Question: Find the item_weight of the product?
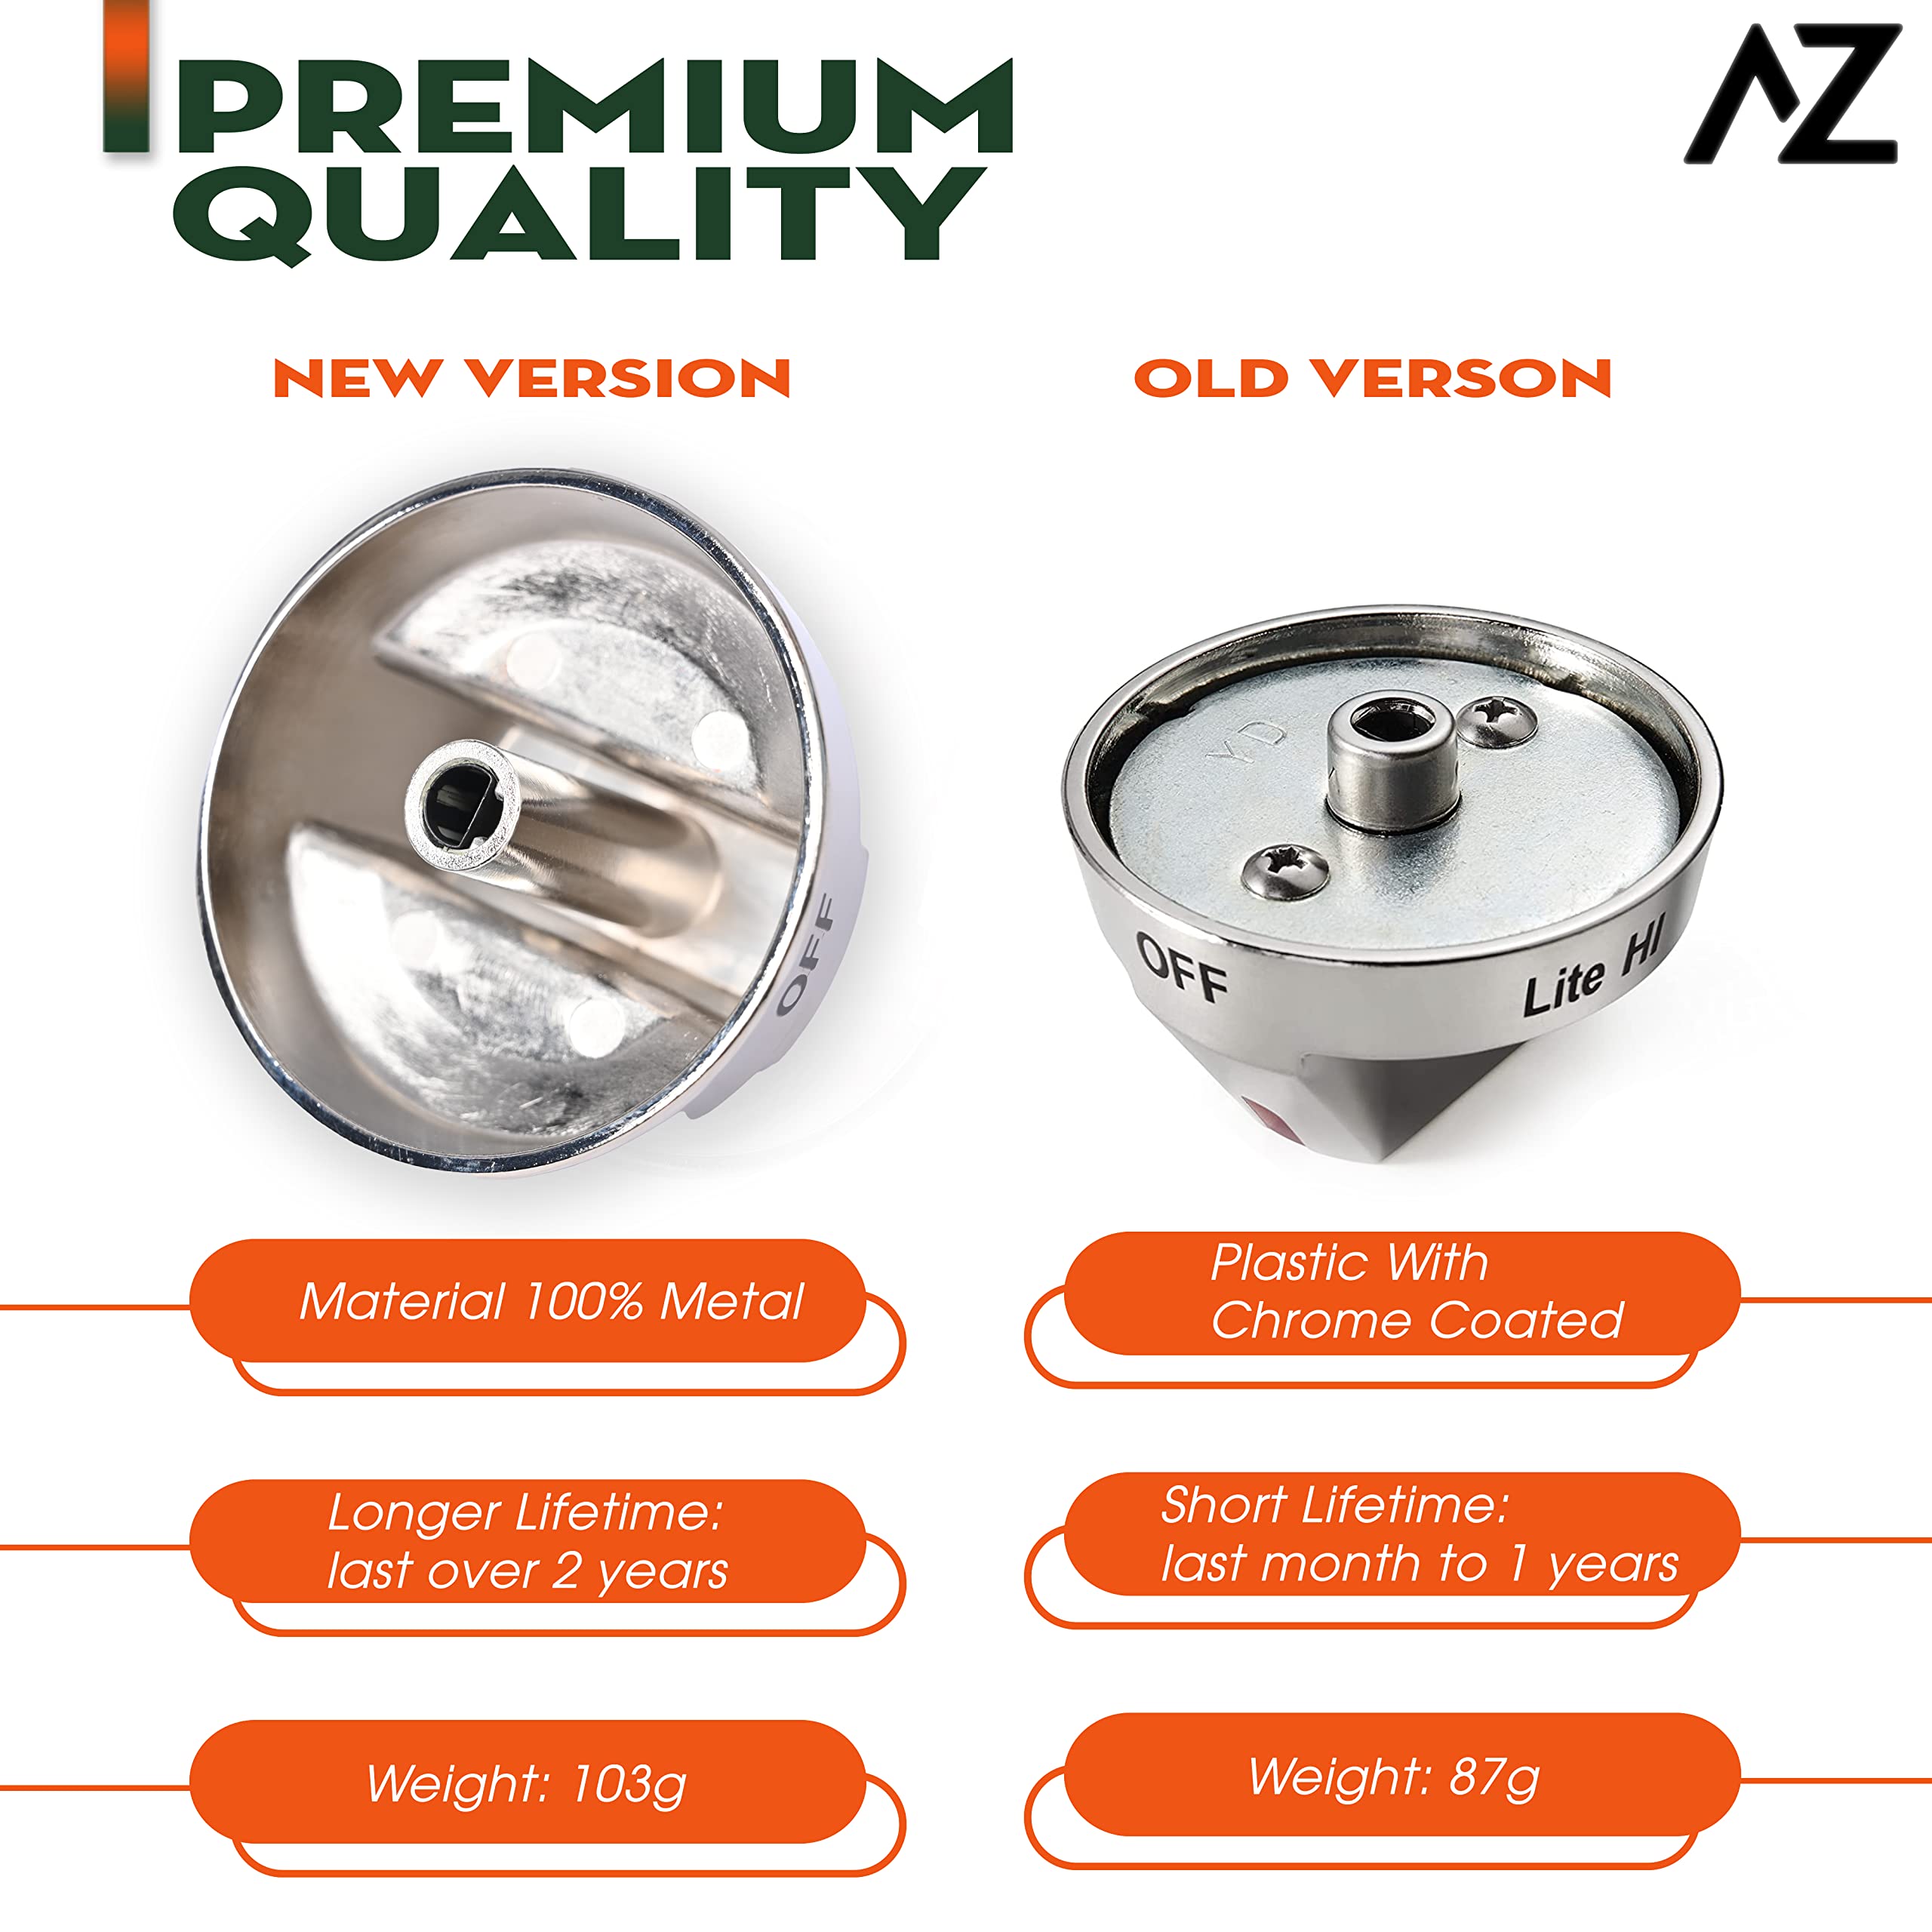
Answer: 103.0 gram